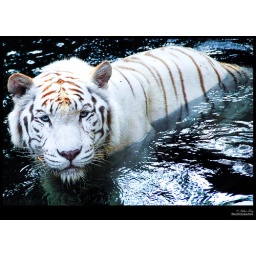
A white tiger cooling off in the hot weather of Singapore.Location: Singapore.